Va'eira

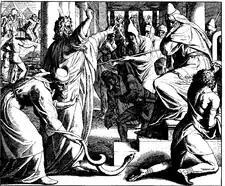
Aaron Cast His Rod Before Pharaoh and It Became a Serpent (woodcut by Julius Schnorr von Carolsfeld from the 1860 "Die Bibel in Bildern")

In the first reading, God spoke to Moses, identified God's Self as the God of the Patriarchs, and acknowledged hearing the moaning of the Israelites. God instructed Moses to tell the Israelites that God would free them, make them God's people, and bring them to the Promised Land. But the Israelites would not listen because of their distress and hard labor. The first open portion ends here.